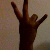
The image shows a hand gesture representing the number 7 in Indian Sign Language.